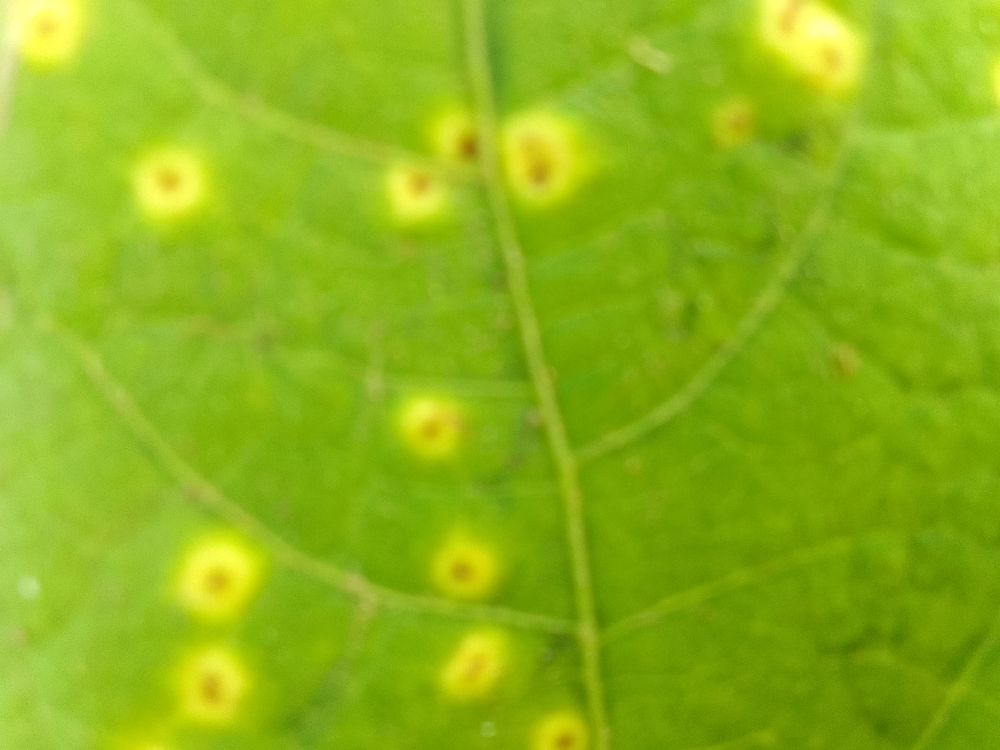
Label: rust